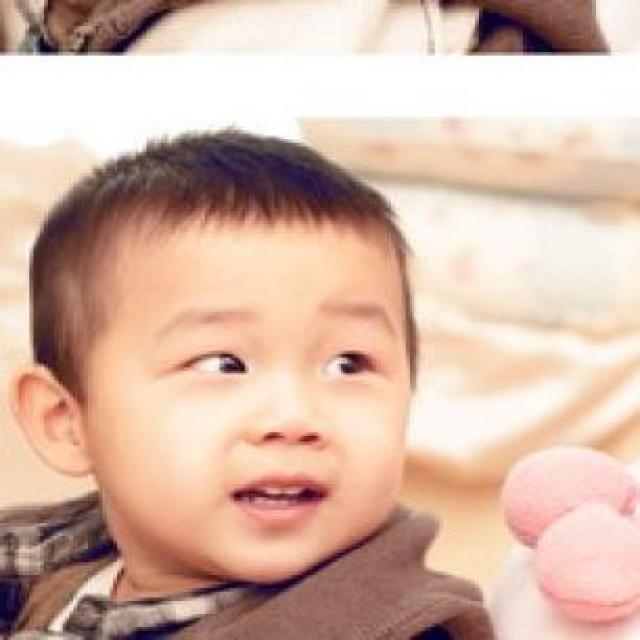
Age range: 0-12